Troy Perry

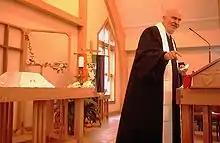
Perry preaching in 2006 at an MCC church in Minnesota.

Perry held a seat on the Los Angeles County Commission on Human Relations in 1973. Perry worked in political arenas to oppose Anita Bryant in the Save the Children campaign in 1977, that sought to overturn an anti-discrimination ordinance passed by the city of Miami. Unsuccessful in Miami, he also worked to oppose the Briggs Initiative in California that was written to ensure gay and lesbian teachers would be fired or prohibited from working in California public schools. Beginning on September 4, 1977, Perry held a 16-day fast on the steps of the Federal Building in Los Angeles to raise funds to fight the initiative. The Briggs Initiative was defeated in 1978. Perry also planned the National March on Washington for Lesbian and Gay Rights in 1979 with Robin Tyler.